Mateusz Biskup

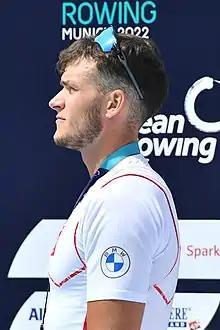
Biskup in 2022

Mateusz Biskup (born 8 February 1994) is a Polish rower. He competed at the 2016 and 2020 Summer Olympics, in the men's quadruple sculls and men's double sculls events, respectively.